American Ice Company Baltimore Plant No. 2

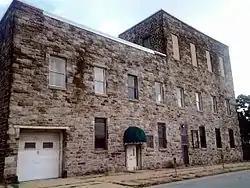
American Ice Company Baltimore Plant No. 2, September 2012

American Ice Company Baltimore Plant No. 2 is a historic ice manufacturing plant located at Baltimore, Maryland, United States. It consists of two industrial buildings: an original two story stone ice manufacturing building built in 1905 and a brick ice storage addition, built in 1919, is an immense, nearly windowless structure with the height of a six-story building.